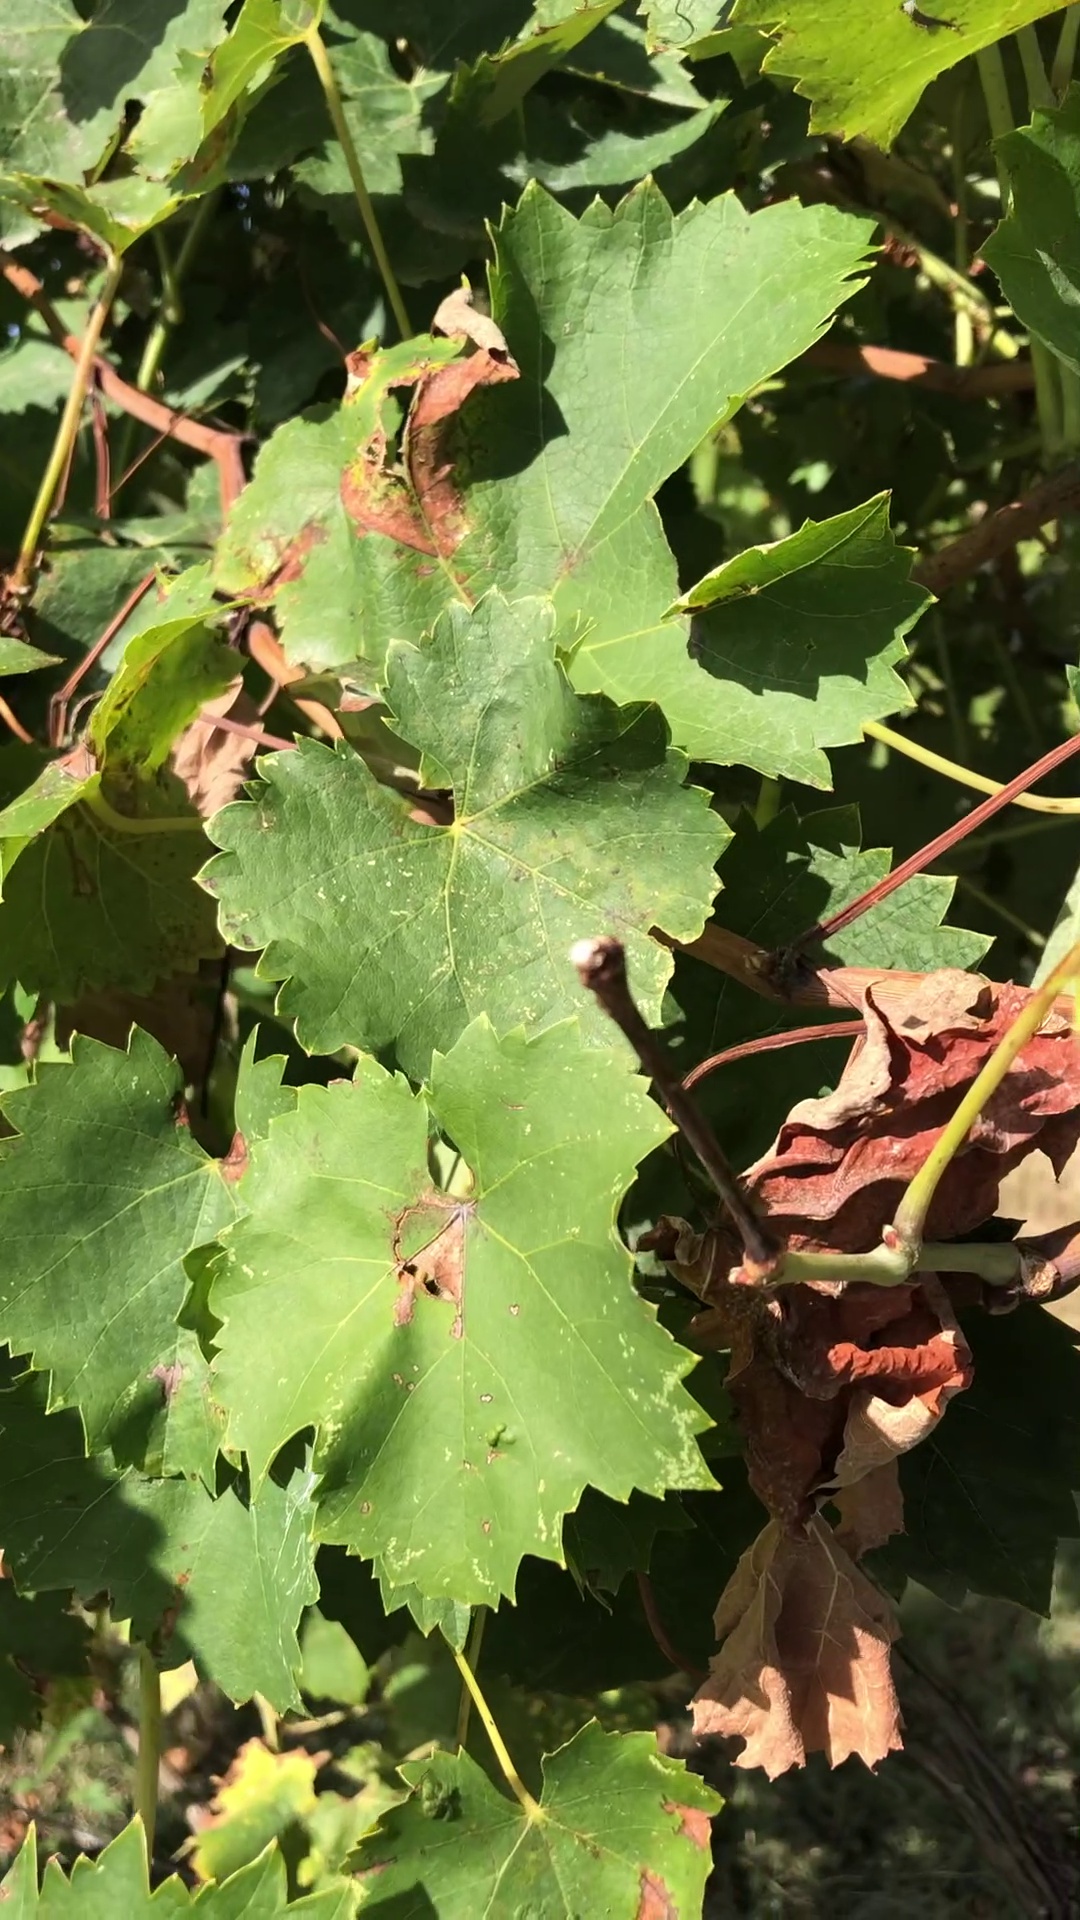
Label: healthy